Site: brandenburg
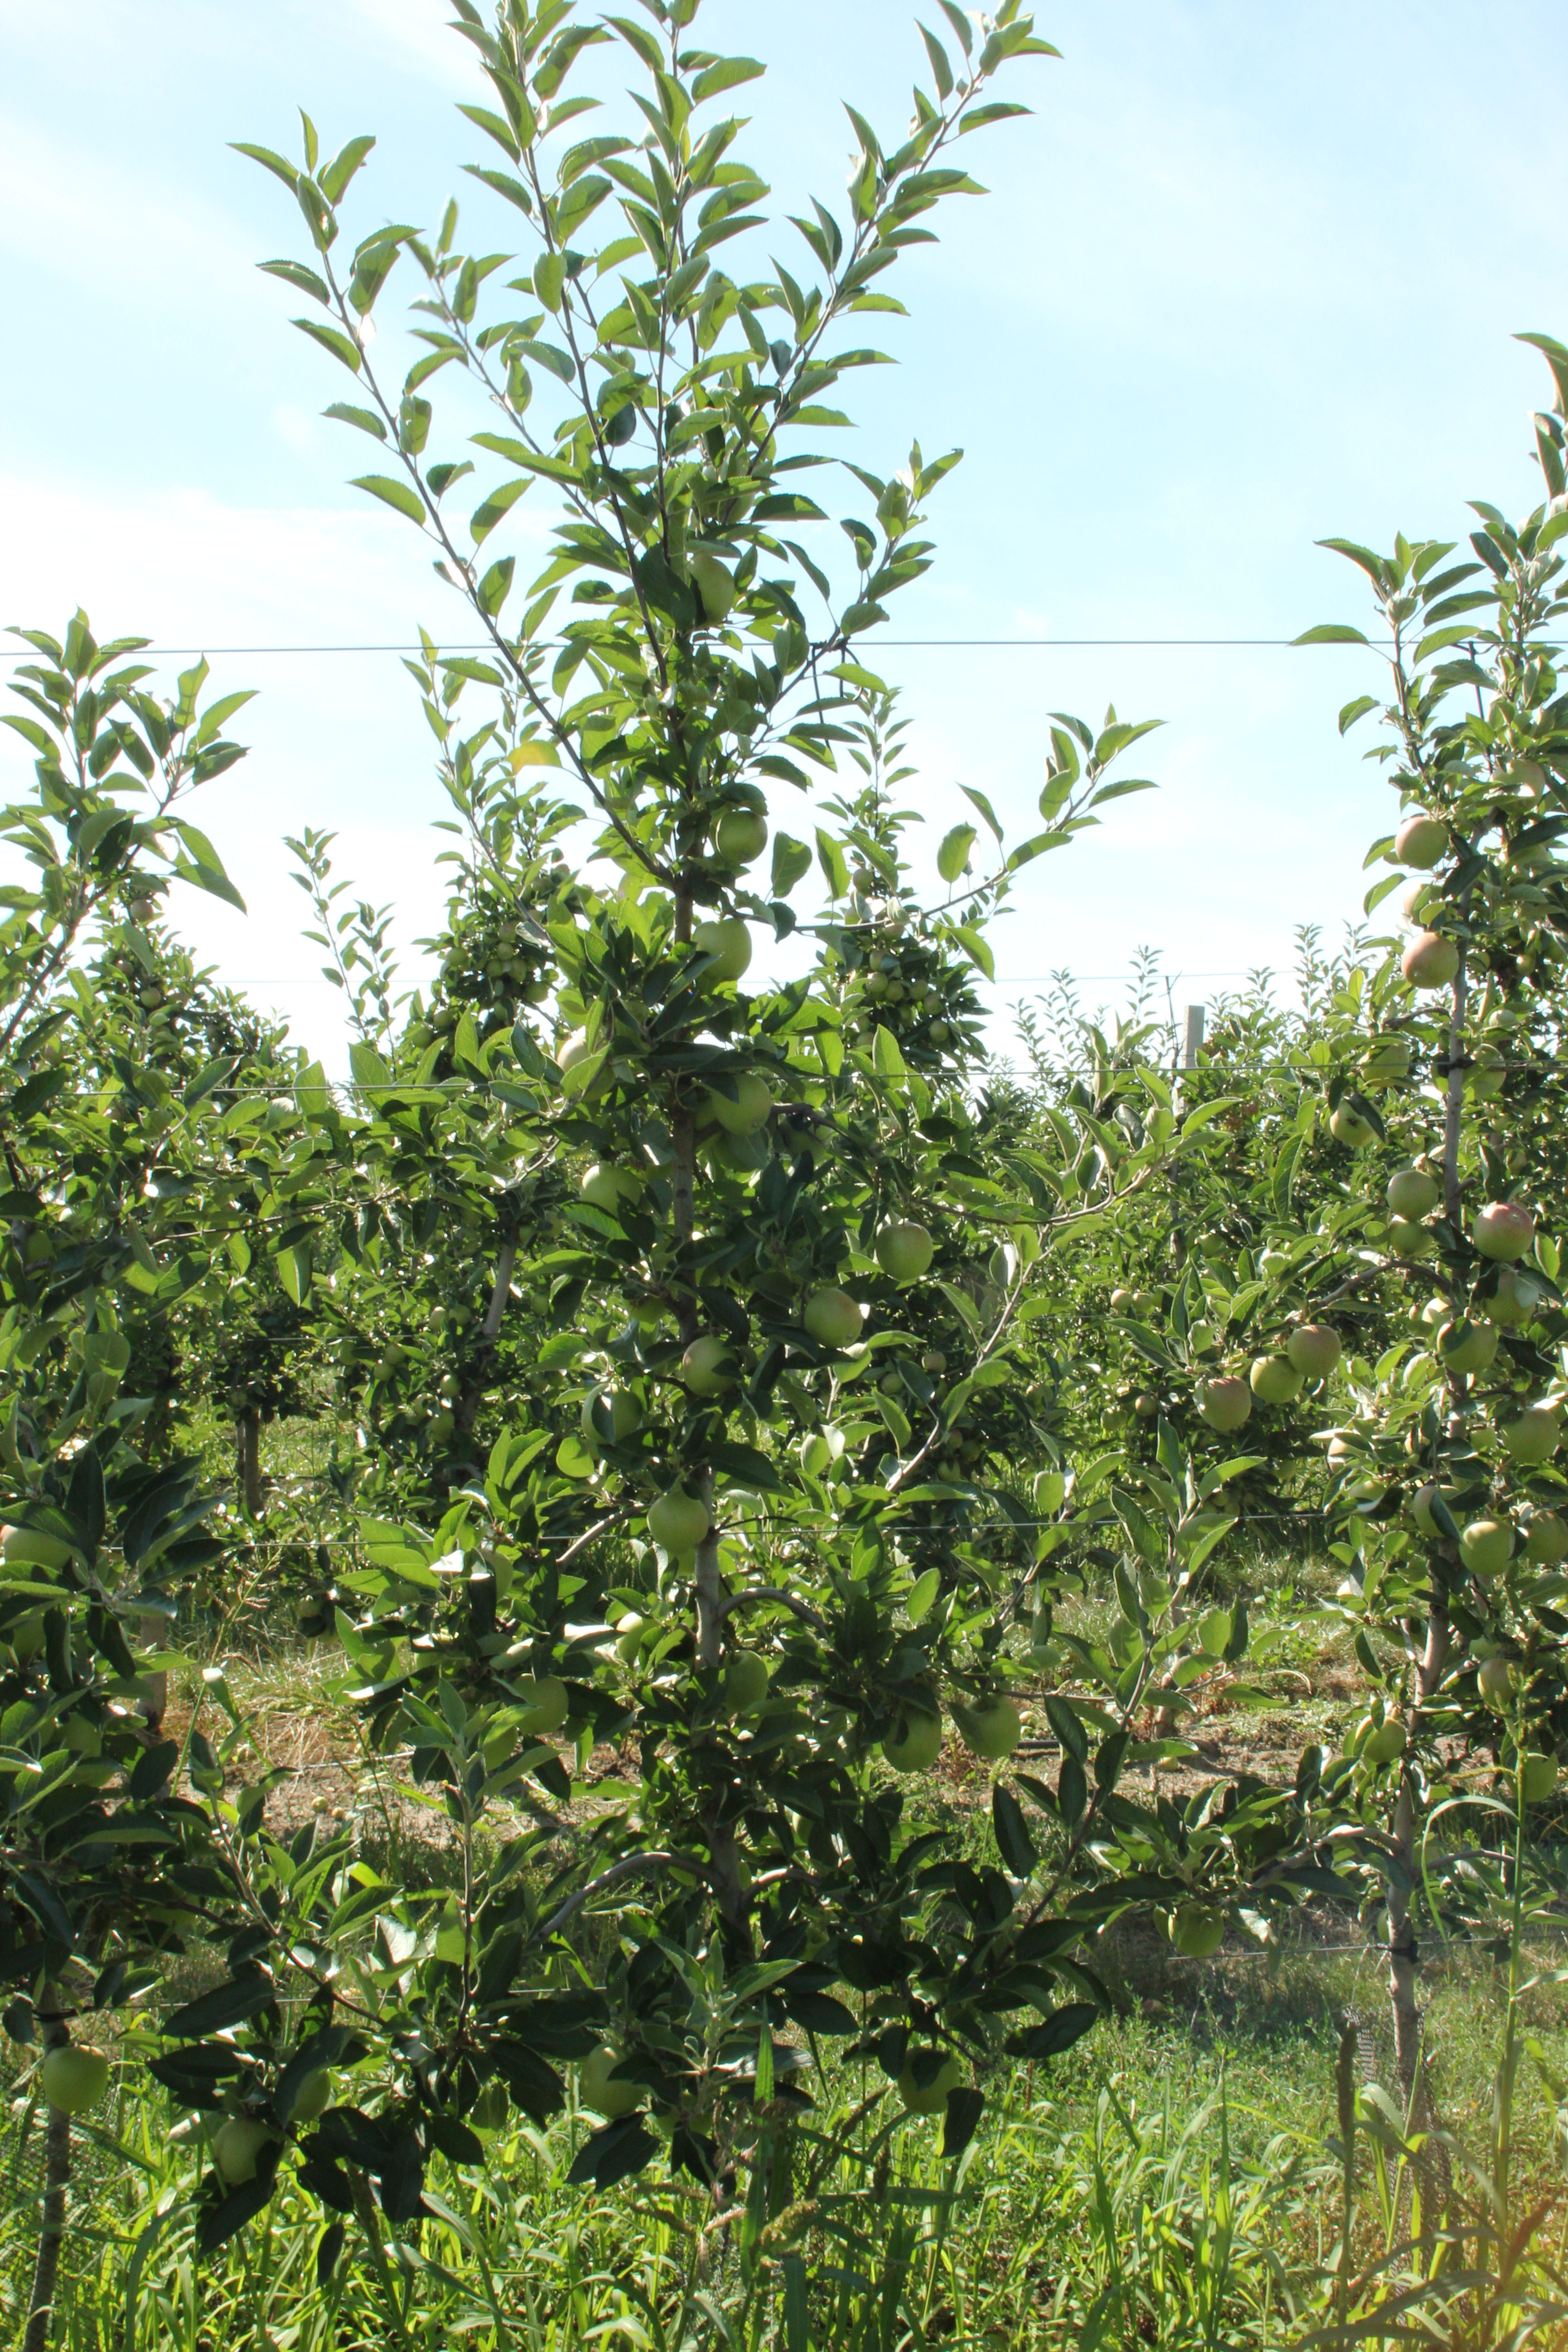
Growth stage (BBCH 77): Development of fruit